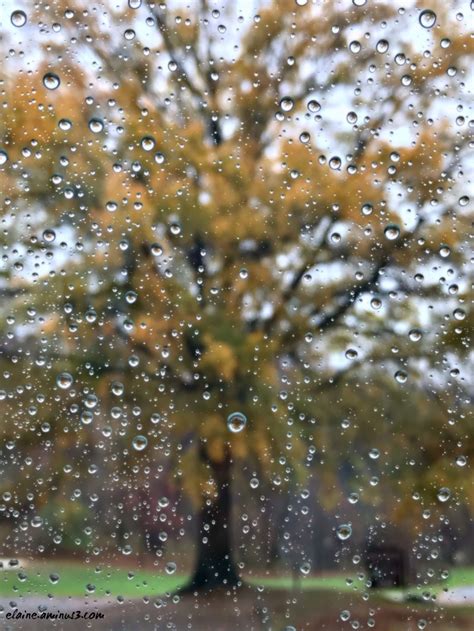
Weather: rain or strom